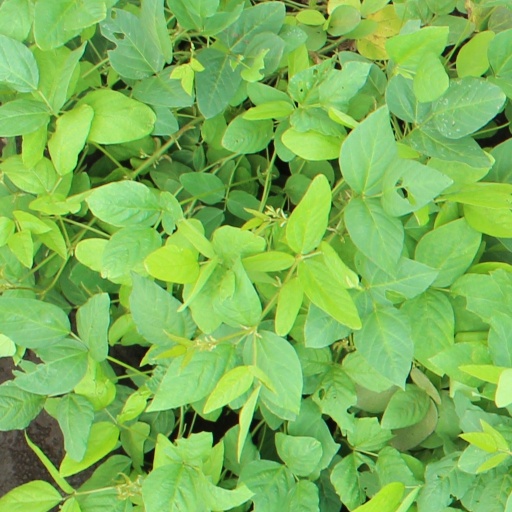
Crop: soybean